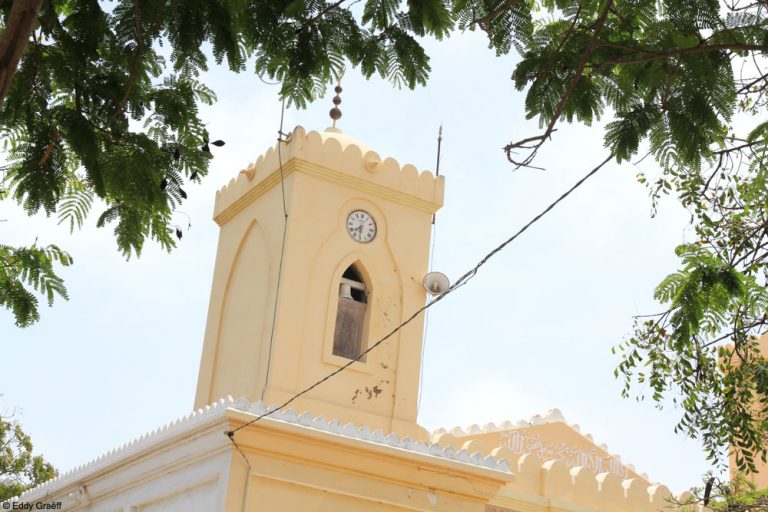
Nataal bii ma gis de nataal la boo xam ne jàkka la, jàkka joo xam ne jàkka ji guddu na lool ba noppi bari, ba noppi am ñax, am ay garab yu ne ca suuf. Waaye jàkka ji nag peinture bu soon lañ ko peinture. Ba noppi mu ay rajook yooyu yépp waaw.